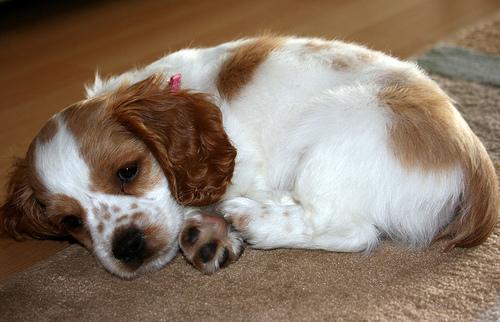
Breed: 286-n000111-cocker_spaniel